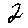
Label: 2